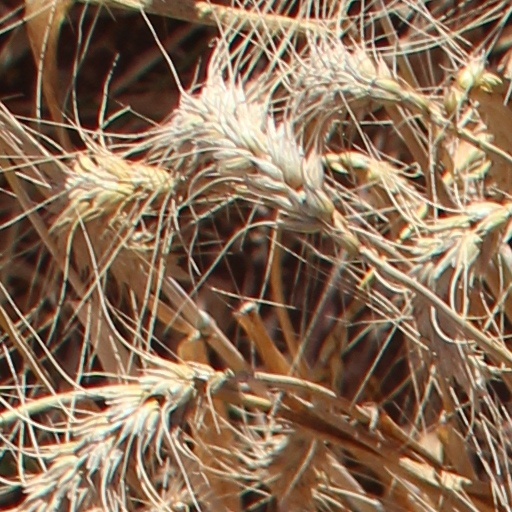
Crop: wheat